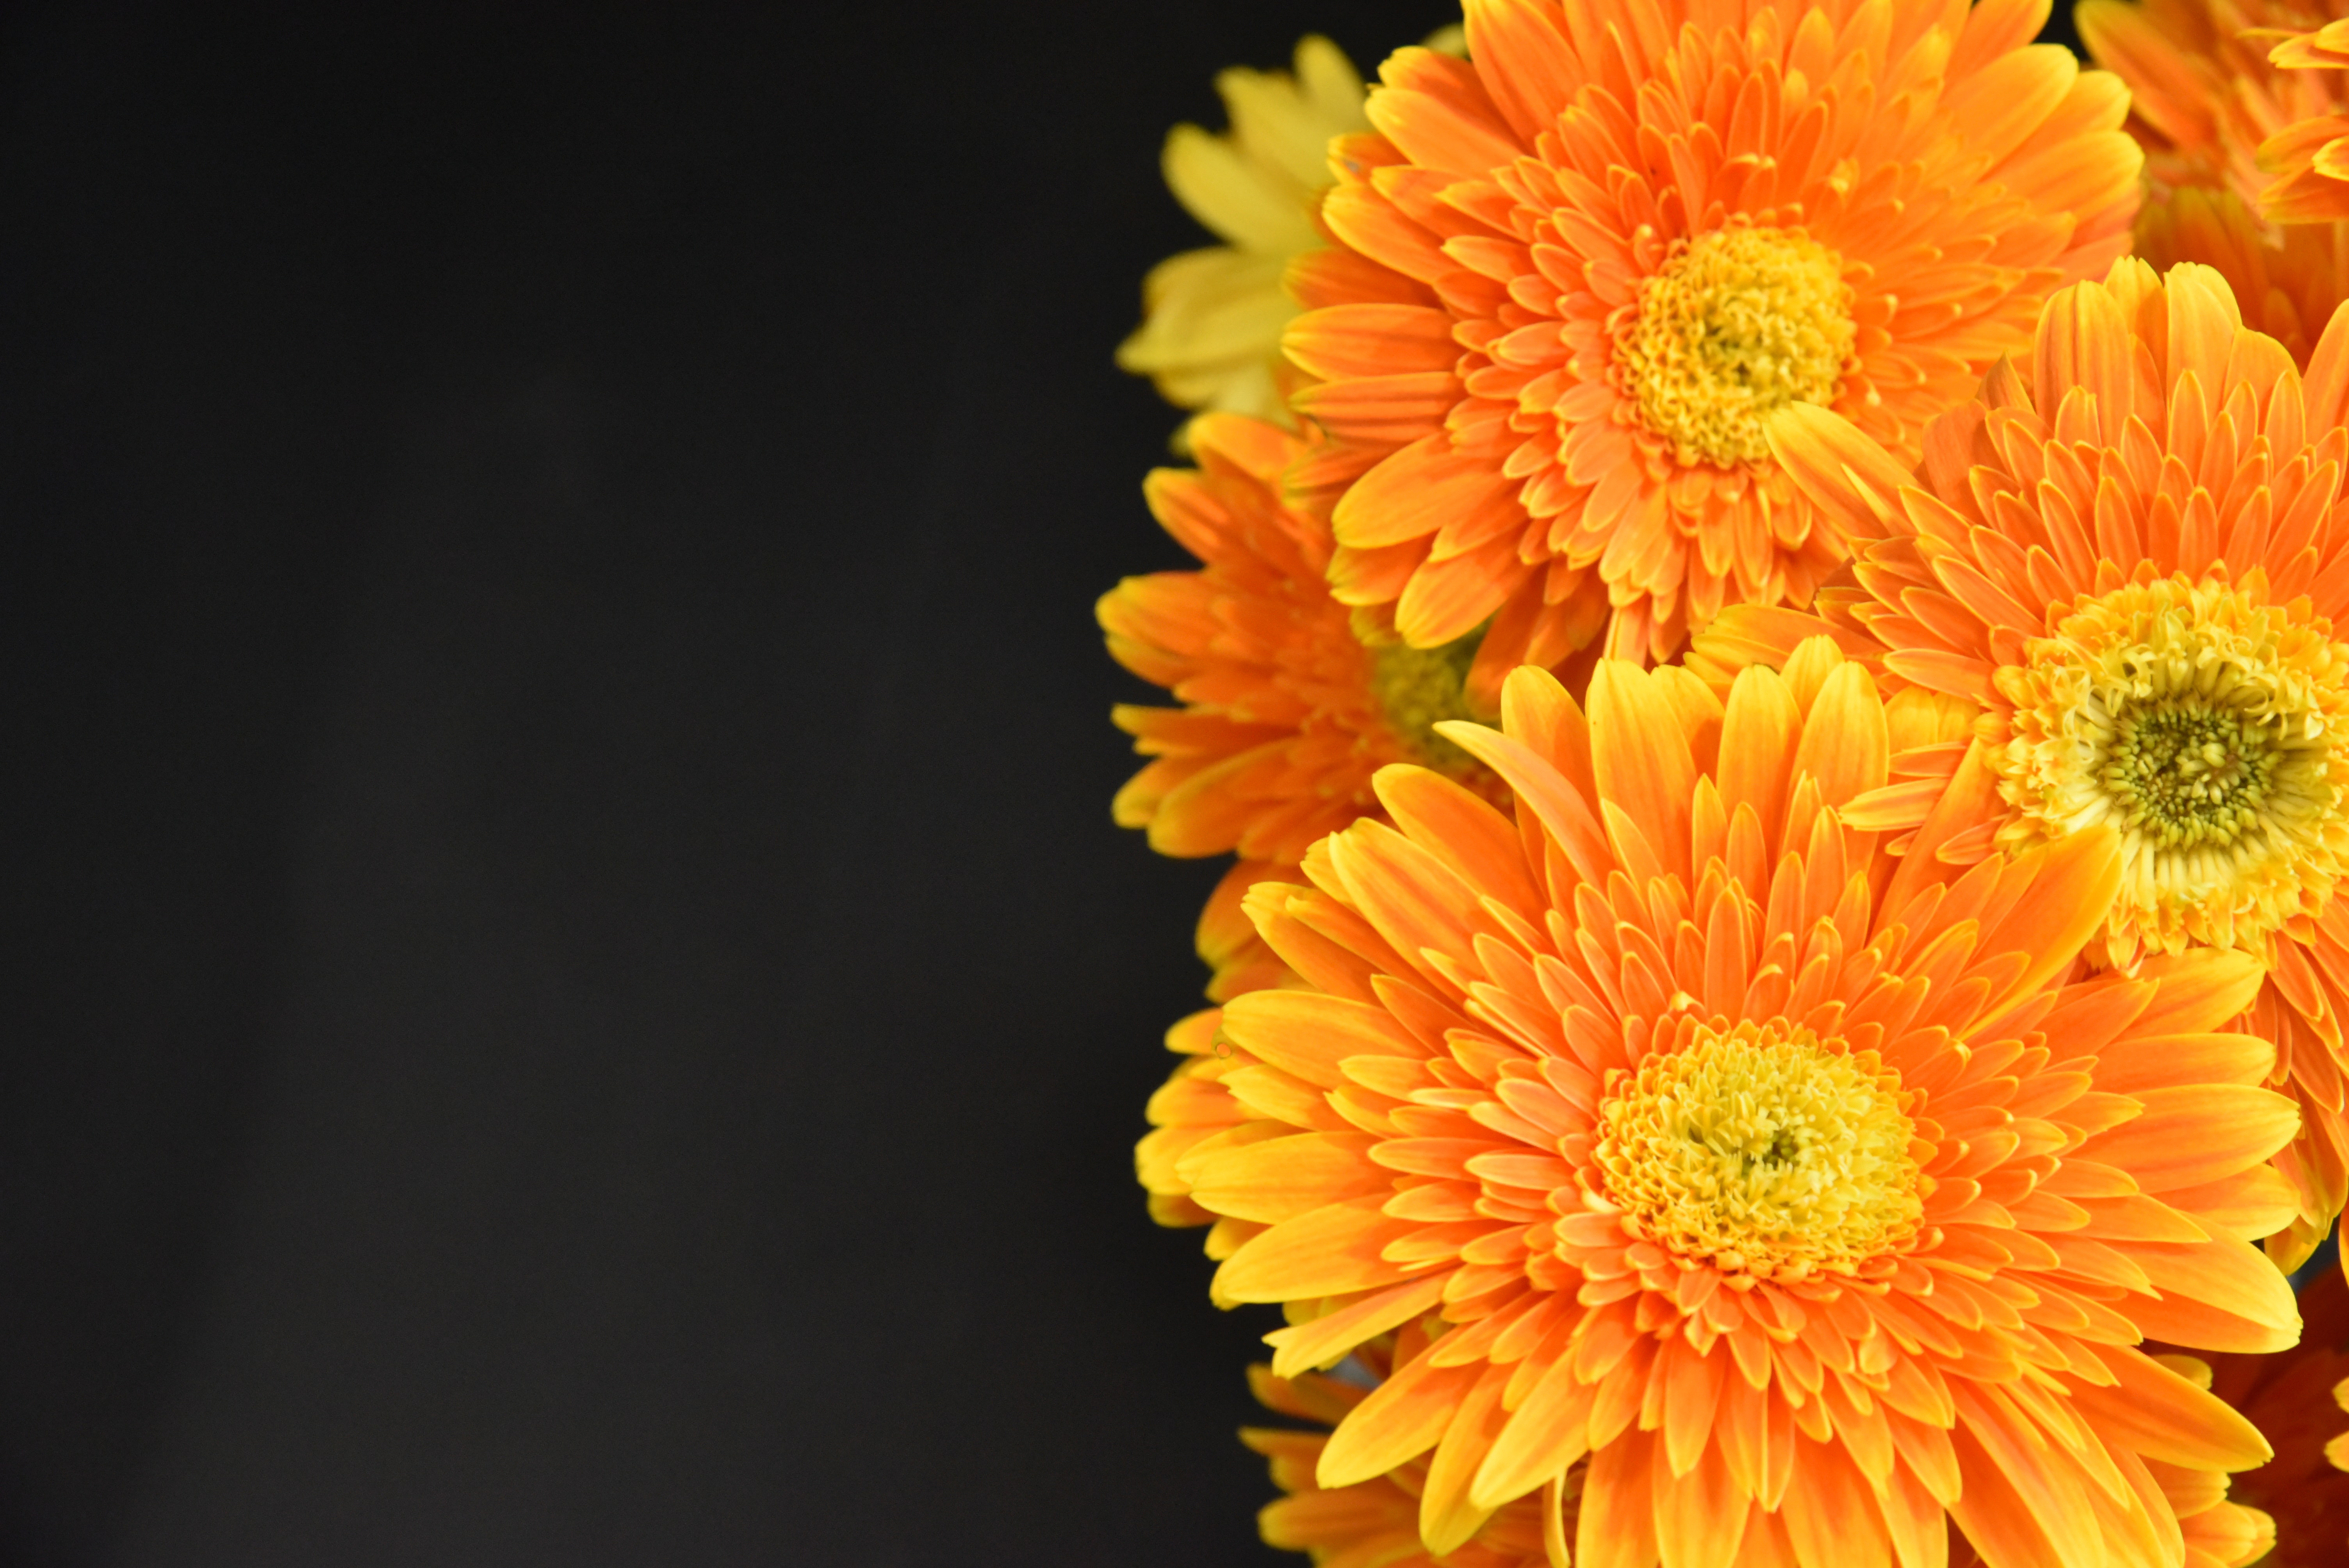
flower, flowering plant, barberton daisy, gerbera, plant, petal, yellow, english marigold, orange, cut flowers, floral design, daisy family, close up, pollen, floristry, chrysanths, annual plant, asterales, calendula, artificial flower, still life photography